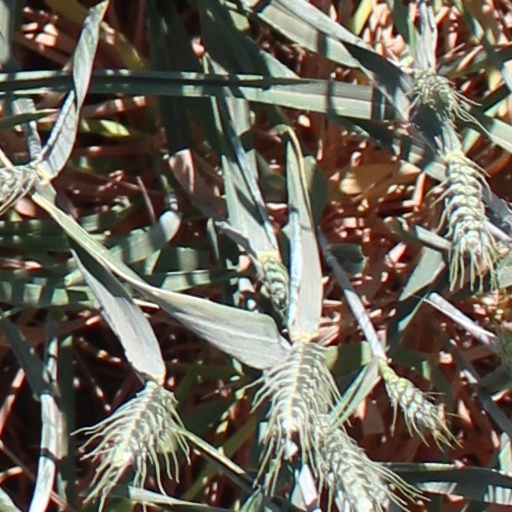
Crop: wheat